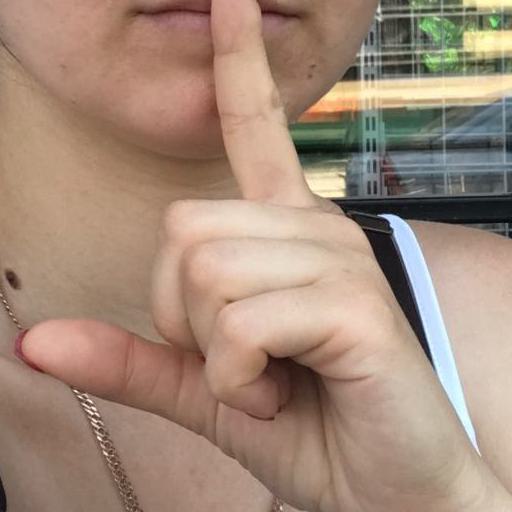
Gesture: mute